Price look-up code

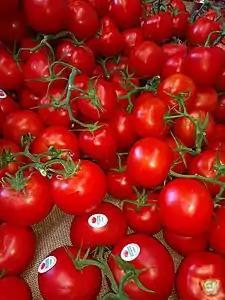
Red tomatoes on the vine with PLU code 4664 stickers in a supermarket

Conventional produce is randomly assigned four-digit PLU codes in the 3000 and 4000 series. Organic produce may be designated by prefixing the four-digit conventional PLU with a 9.